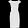
Label: Dress